Iberian Peninsula

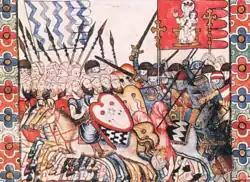
Moorish and Christian Reconquista battle, taken from "The Cantigas de Santa María"

By the beginning of the 13th century, a power reorientation took place in the Iberian Peninsula (parallel to the Christian expansion in Southern Iberia and the increasing commercial impetus of Christian powers across the Mediterranean) and to a large extent, trade-wise, the Iberian Peninsula reorientated towards the North away from the Muslim World.